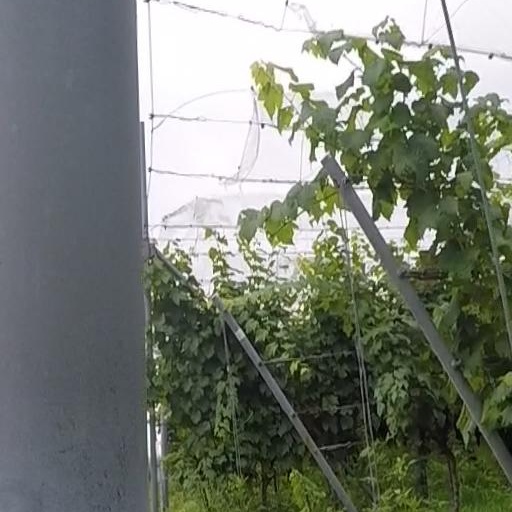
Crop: grape